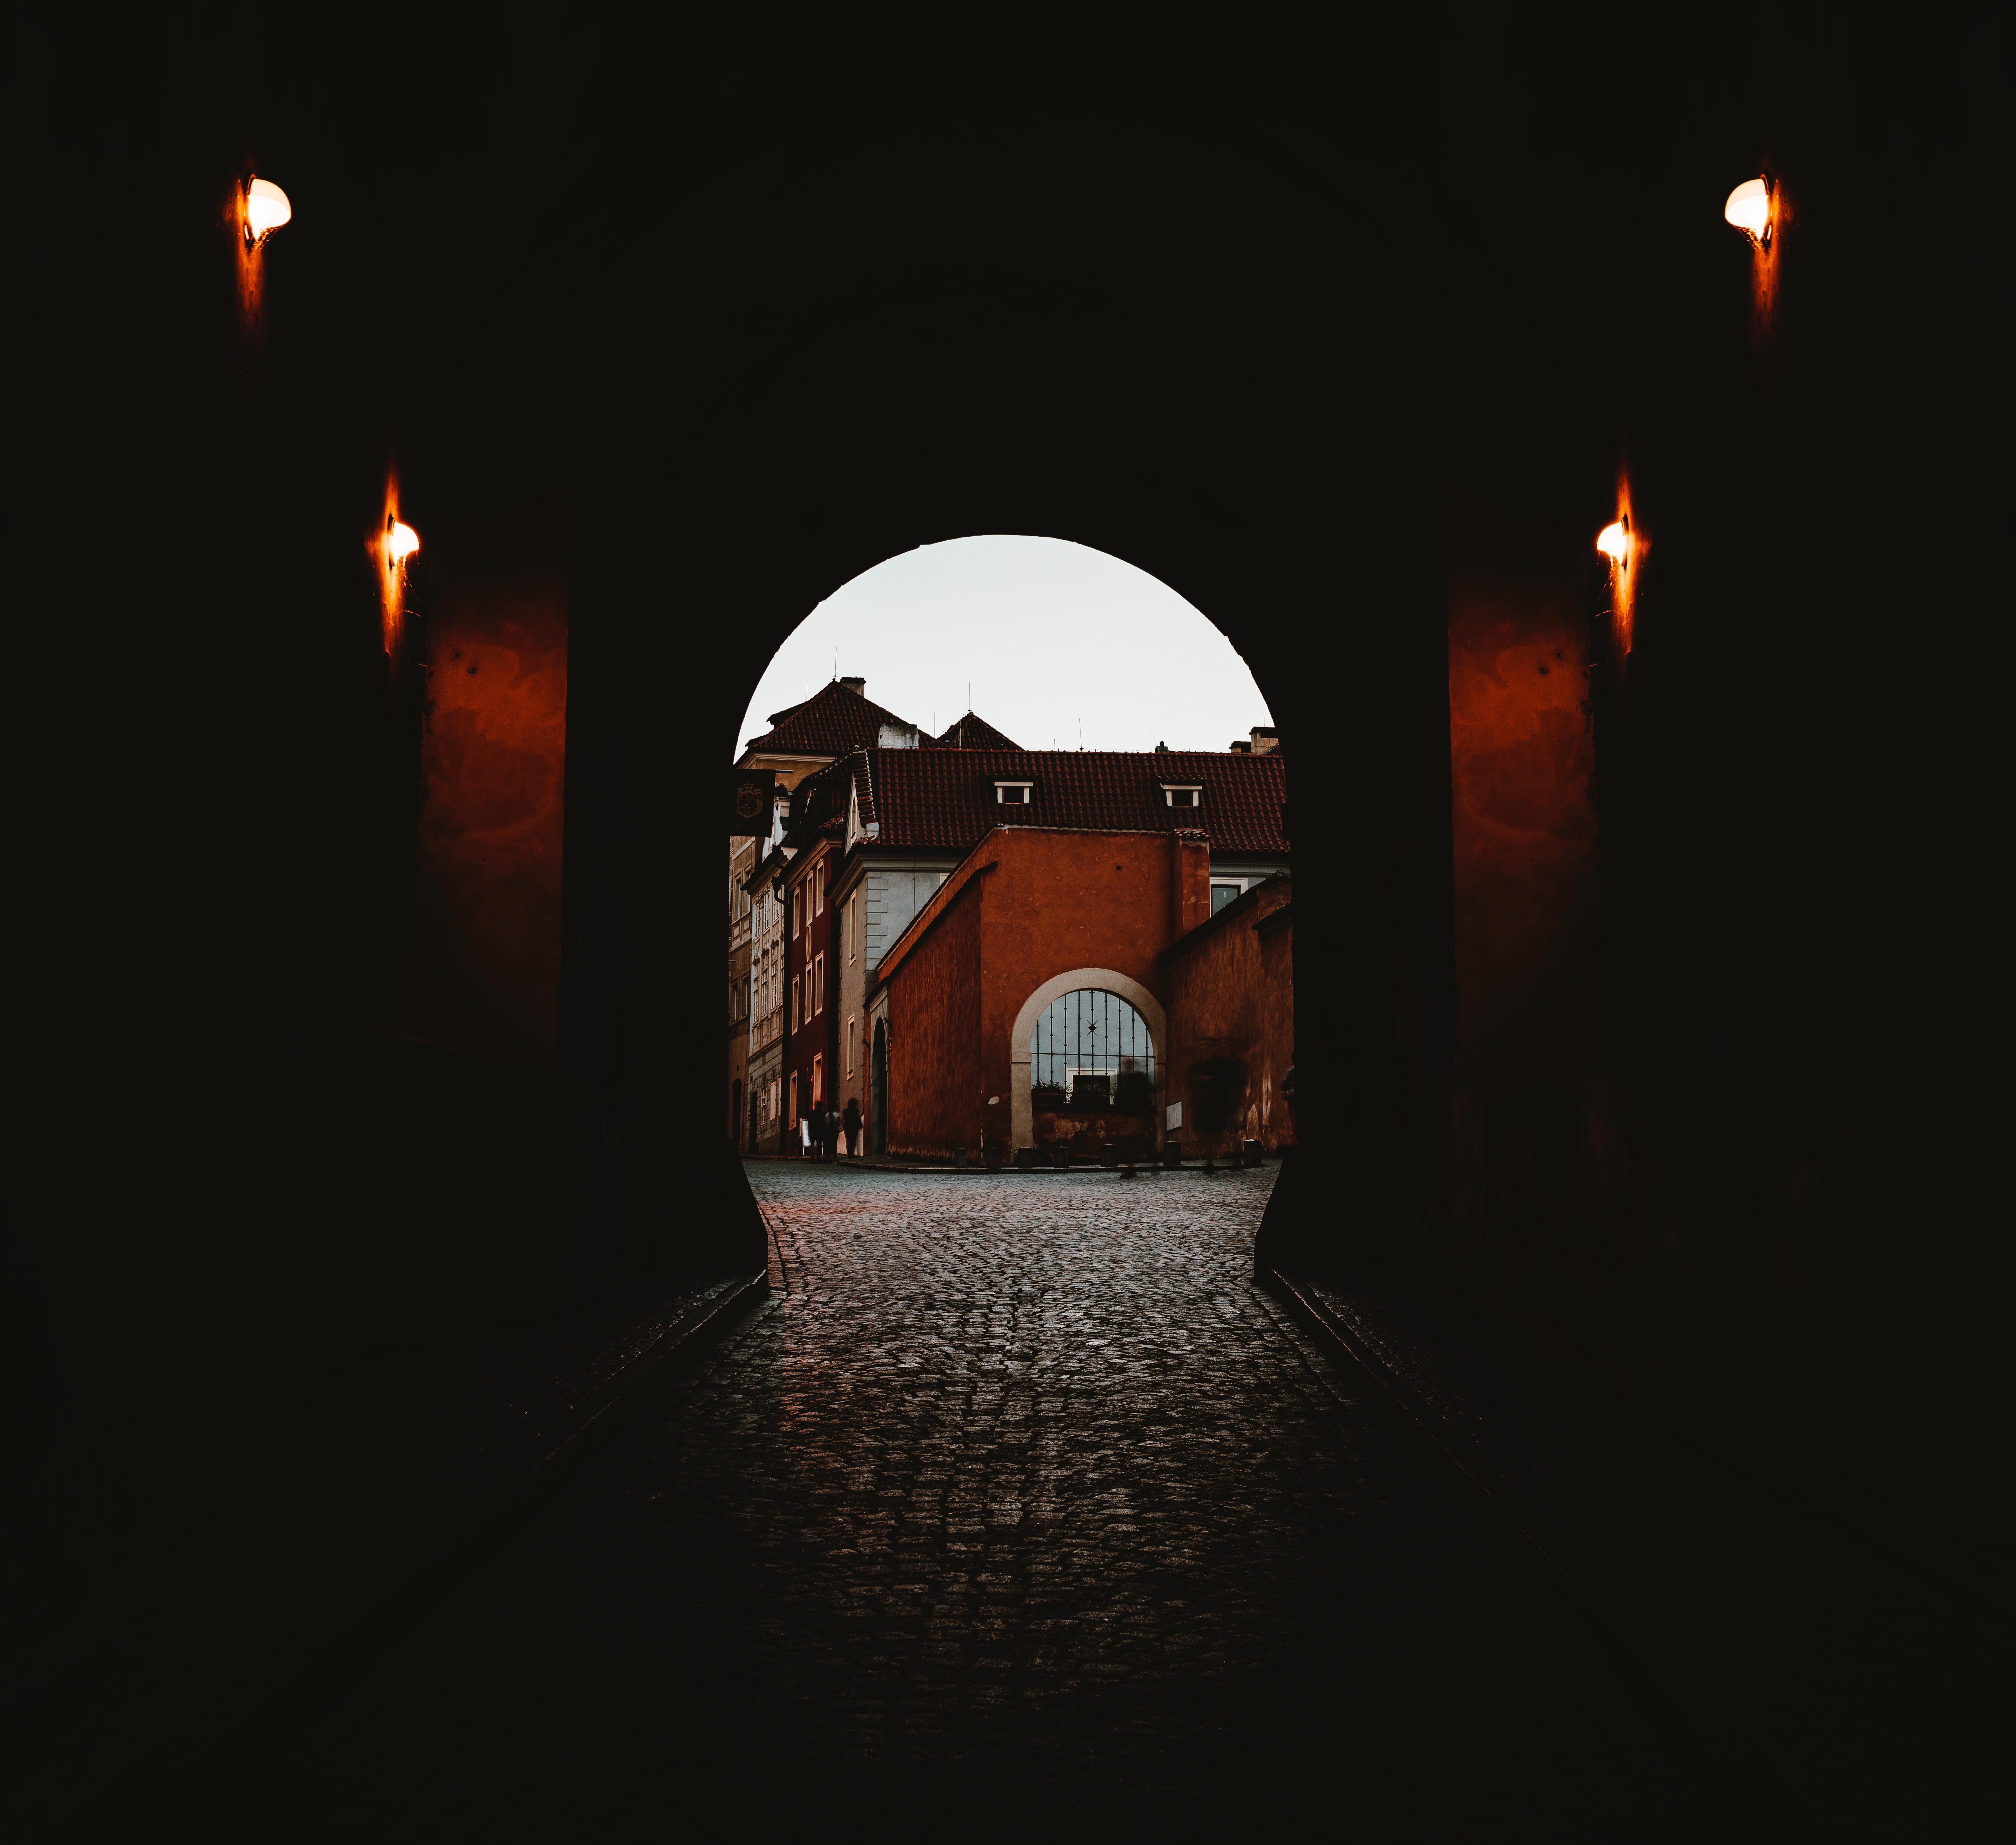
night, light, darkness, arch, lighting, sky, architecture, street light, photography, midnight, city